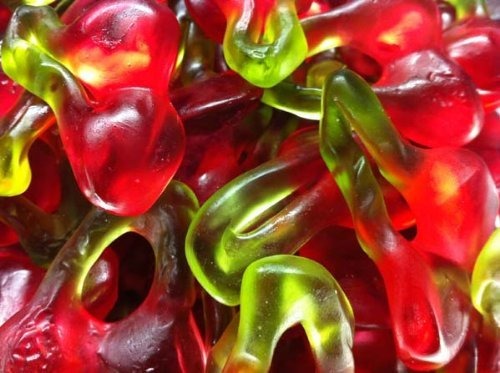
Item Name: Haribo Happy Cherries/Double Cherries - 227g (half pound)
Product Description: Soft juicy gummy shaped cherry sweets with a full on Cherry flavour.
Value: 7.945
Unit: Ounce

Price: 9.61